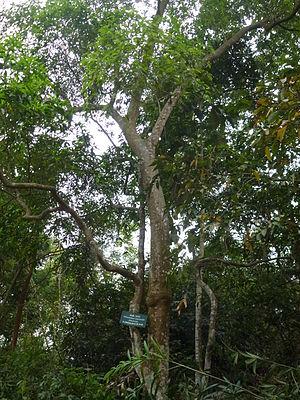
Ixonanthes chinensis est une espèce d'arbres tropicaux d'Asie de la famille des Ixonanthacées. Elle se trouve en Chine et au Viêt Nam.